Roger Grosjean

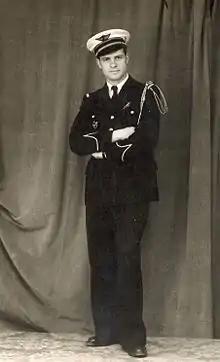
Roger Grosjean, as a French Air Force pilot, c. 1941

Roger Grosjean (25 July 1920 – 7 June 1975) was a French Air Force pilot, a double agent during World War II, and one of the founding fathers of Corsican prehistoric archaeology.